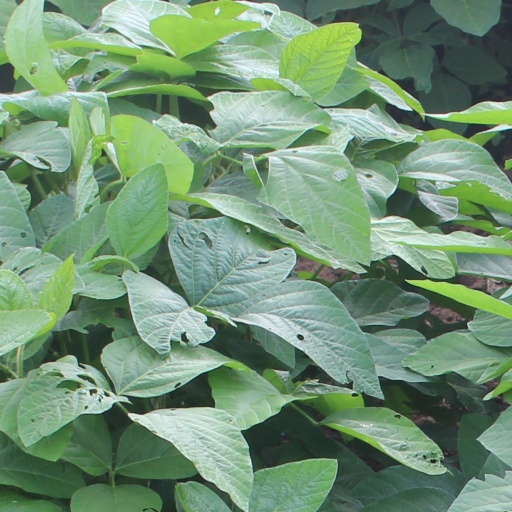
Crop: soybean